Canadian identity

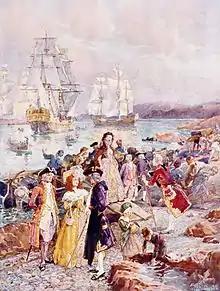
"The Coming of the Loyalists" by Henry Sandham depicts a romanticised image of the Loyalists' arrival in New Brunswick.

The Seven Years' War between Great Britain and France resulted in the conquest of New France by the British in 1759 at the Battle of the Plains of Abraham, an event that reverberates profoundly even today in the national consciousness of Quebecers. Although there were a number of attempts made by the British authorities to assimilate the French speaking population to the English language and culture, most notably the 1840 Act of Union that followed the seminal report of Lord Durham, British colonial policy for Canada on the whole was one which acknowledged and permitted the continued existence of French language and culture. Nevertheless, the efforts at assimilation of French Canadians, the fate of the French-speaking Acadians and the revolt of the "patriotes" in 1837 would not be forgotten by their Québécois descendants. "Je me souviens", (English: "I remember"), the motto of Quebec, became the watchword of the Québécois. Determined to maintain their cultural and linguistic distinctiveness in the face of Anglophone cultural hegemony and massive immigration of English speaking people to the pre-Confederation Province of Canada, this survivalist determination is a cornerstone of current Québécois identity and much of the political discourse in Quebec. The English Canadian writer and philosopher John Ralston Saul also considers the Ultramontane movement of Catholicism as playing a pivotal and highly negative role in the development of certain aspects of Québécois identity.